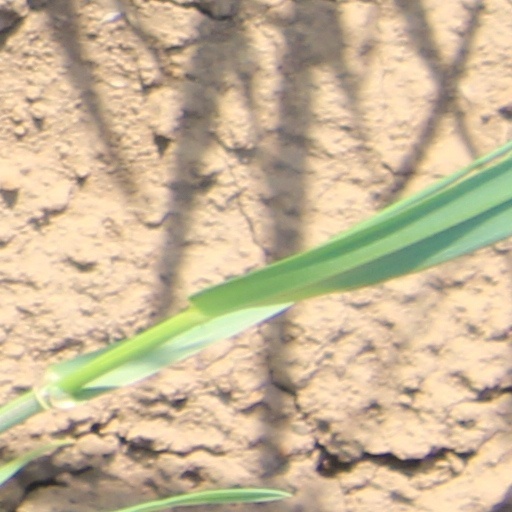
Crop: wheat